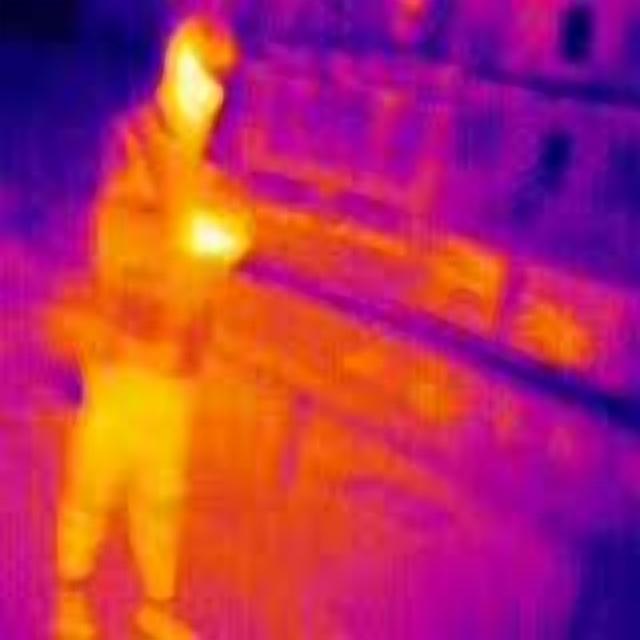
Detected objects:
label: person